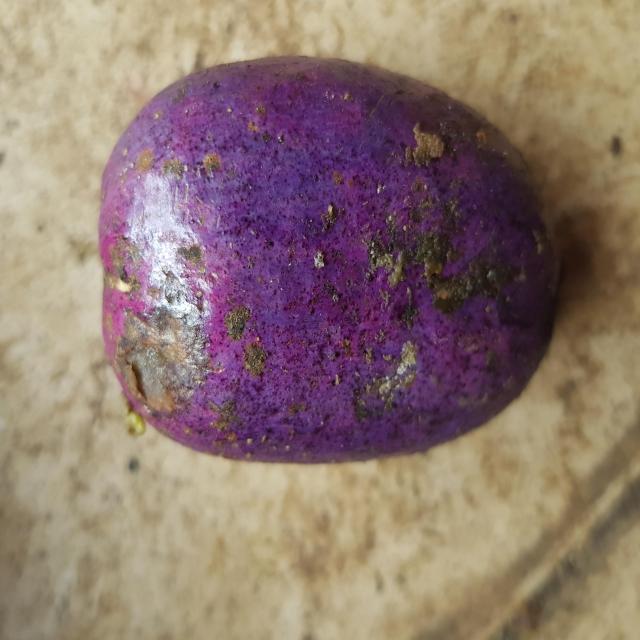
Plum grade: spotted